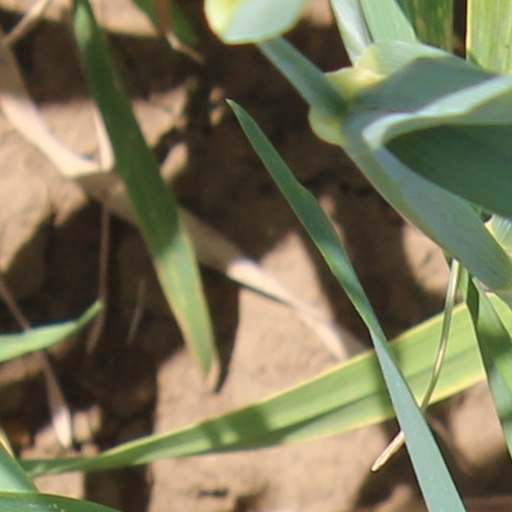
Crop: wheat